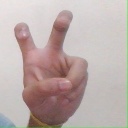
अक्षर: ई